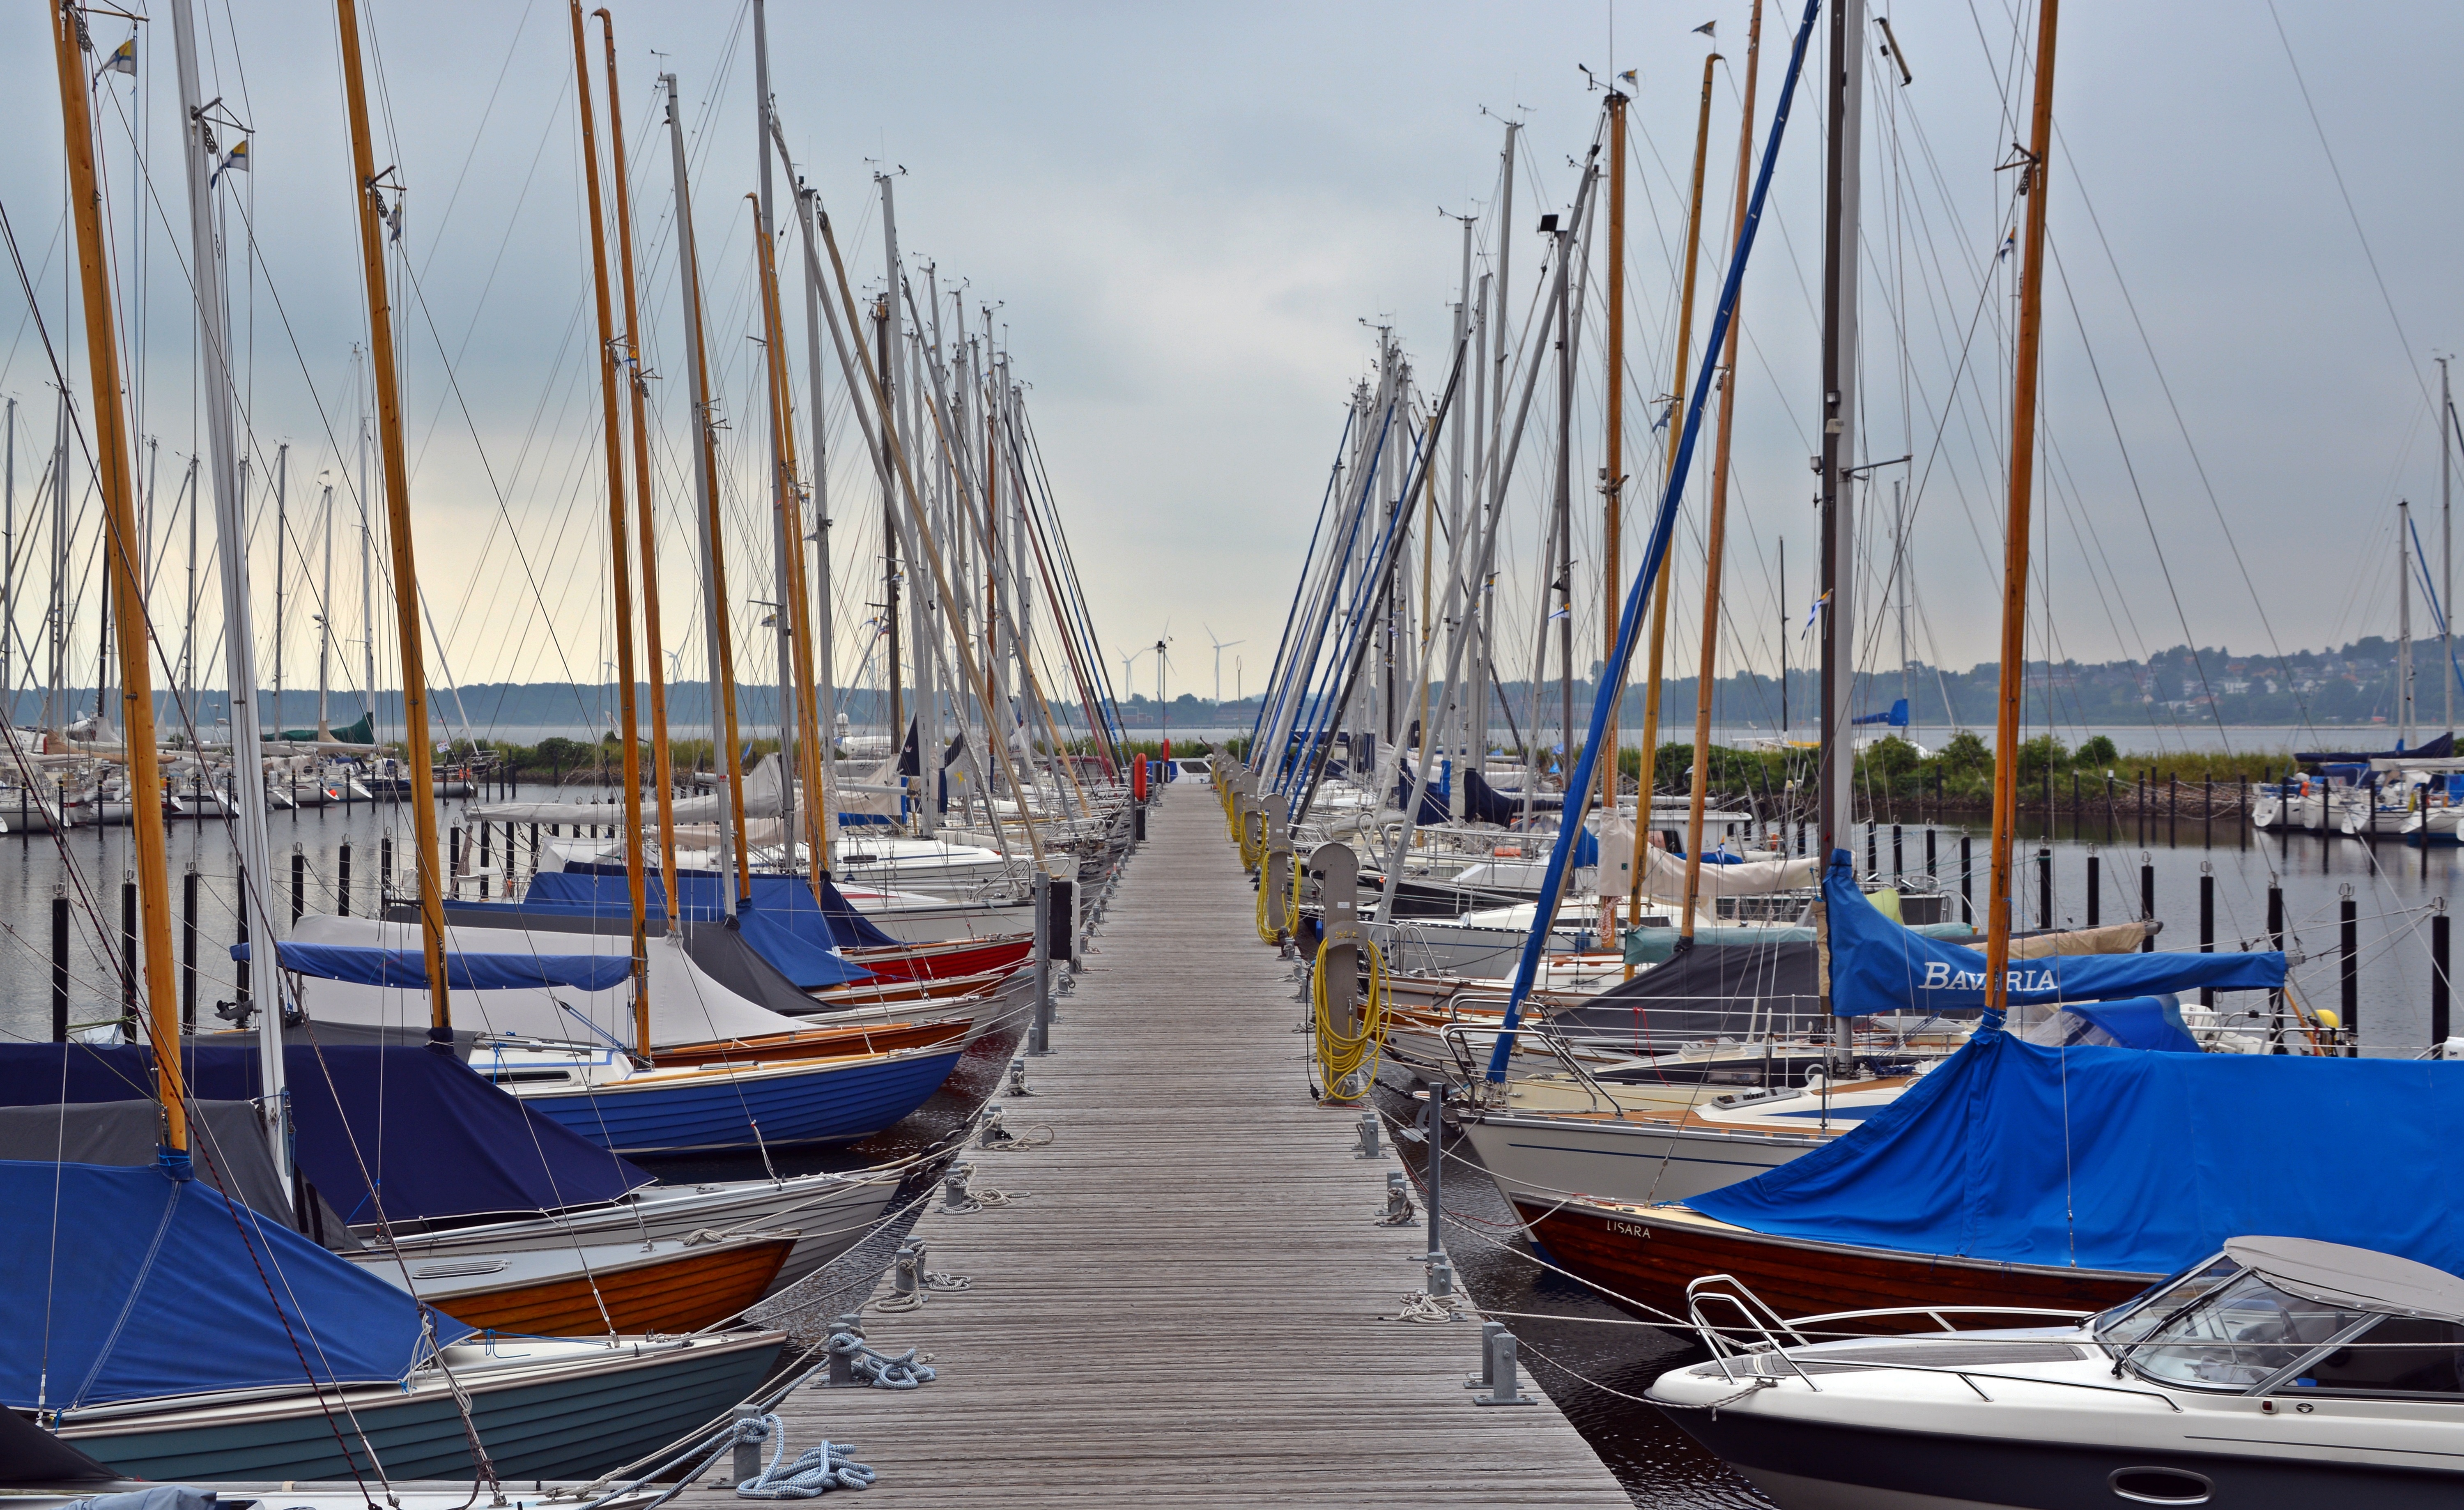
sea, dock, boat, ship, summer, boot, web, vehicle, mast, sailing, yacht, holiday, harbor, marina, port, leisure, sailboat, sail, sailing vessel, anchorage, watercraft, schooner, windjammer, sailing ship, sailing boats, tall ship